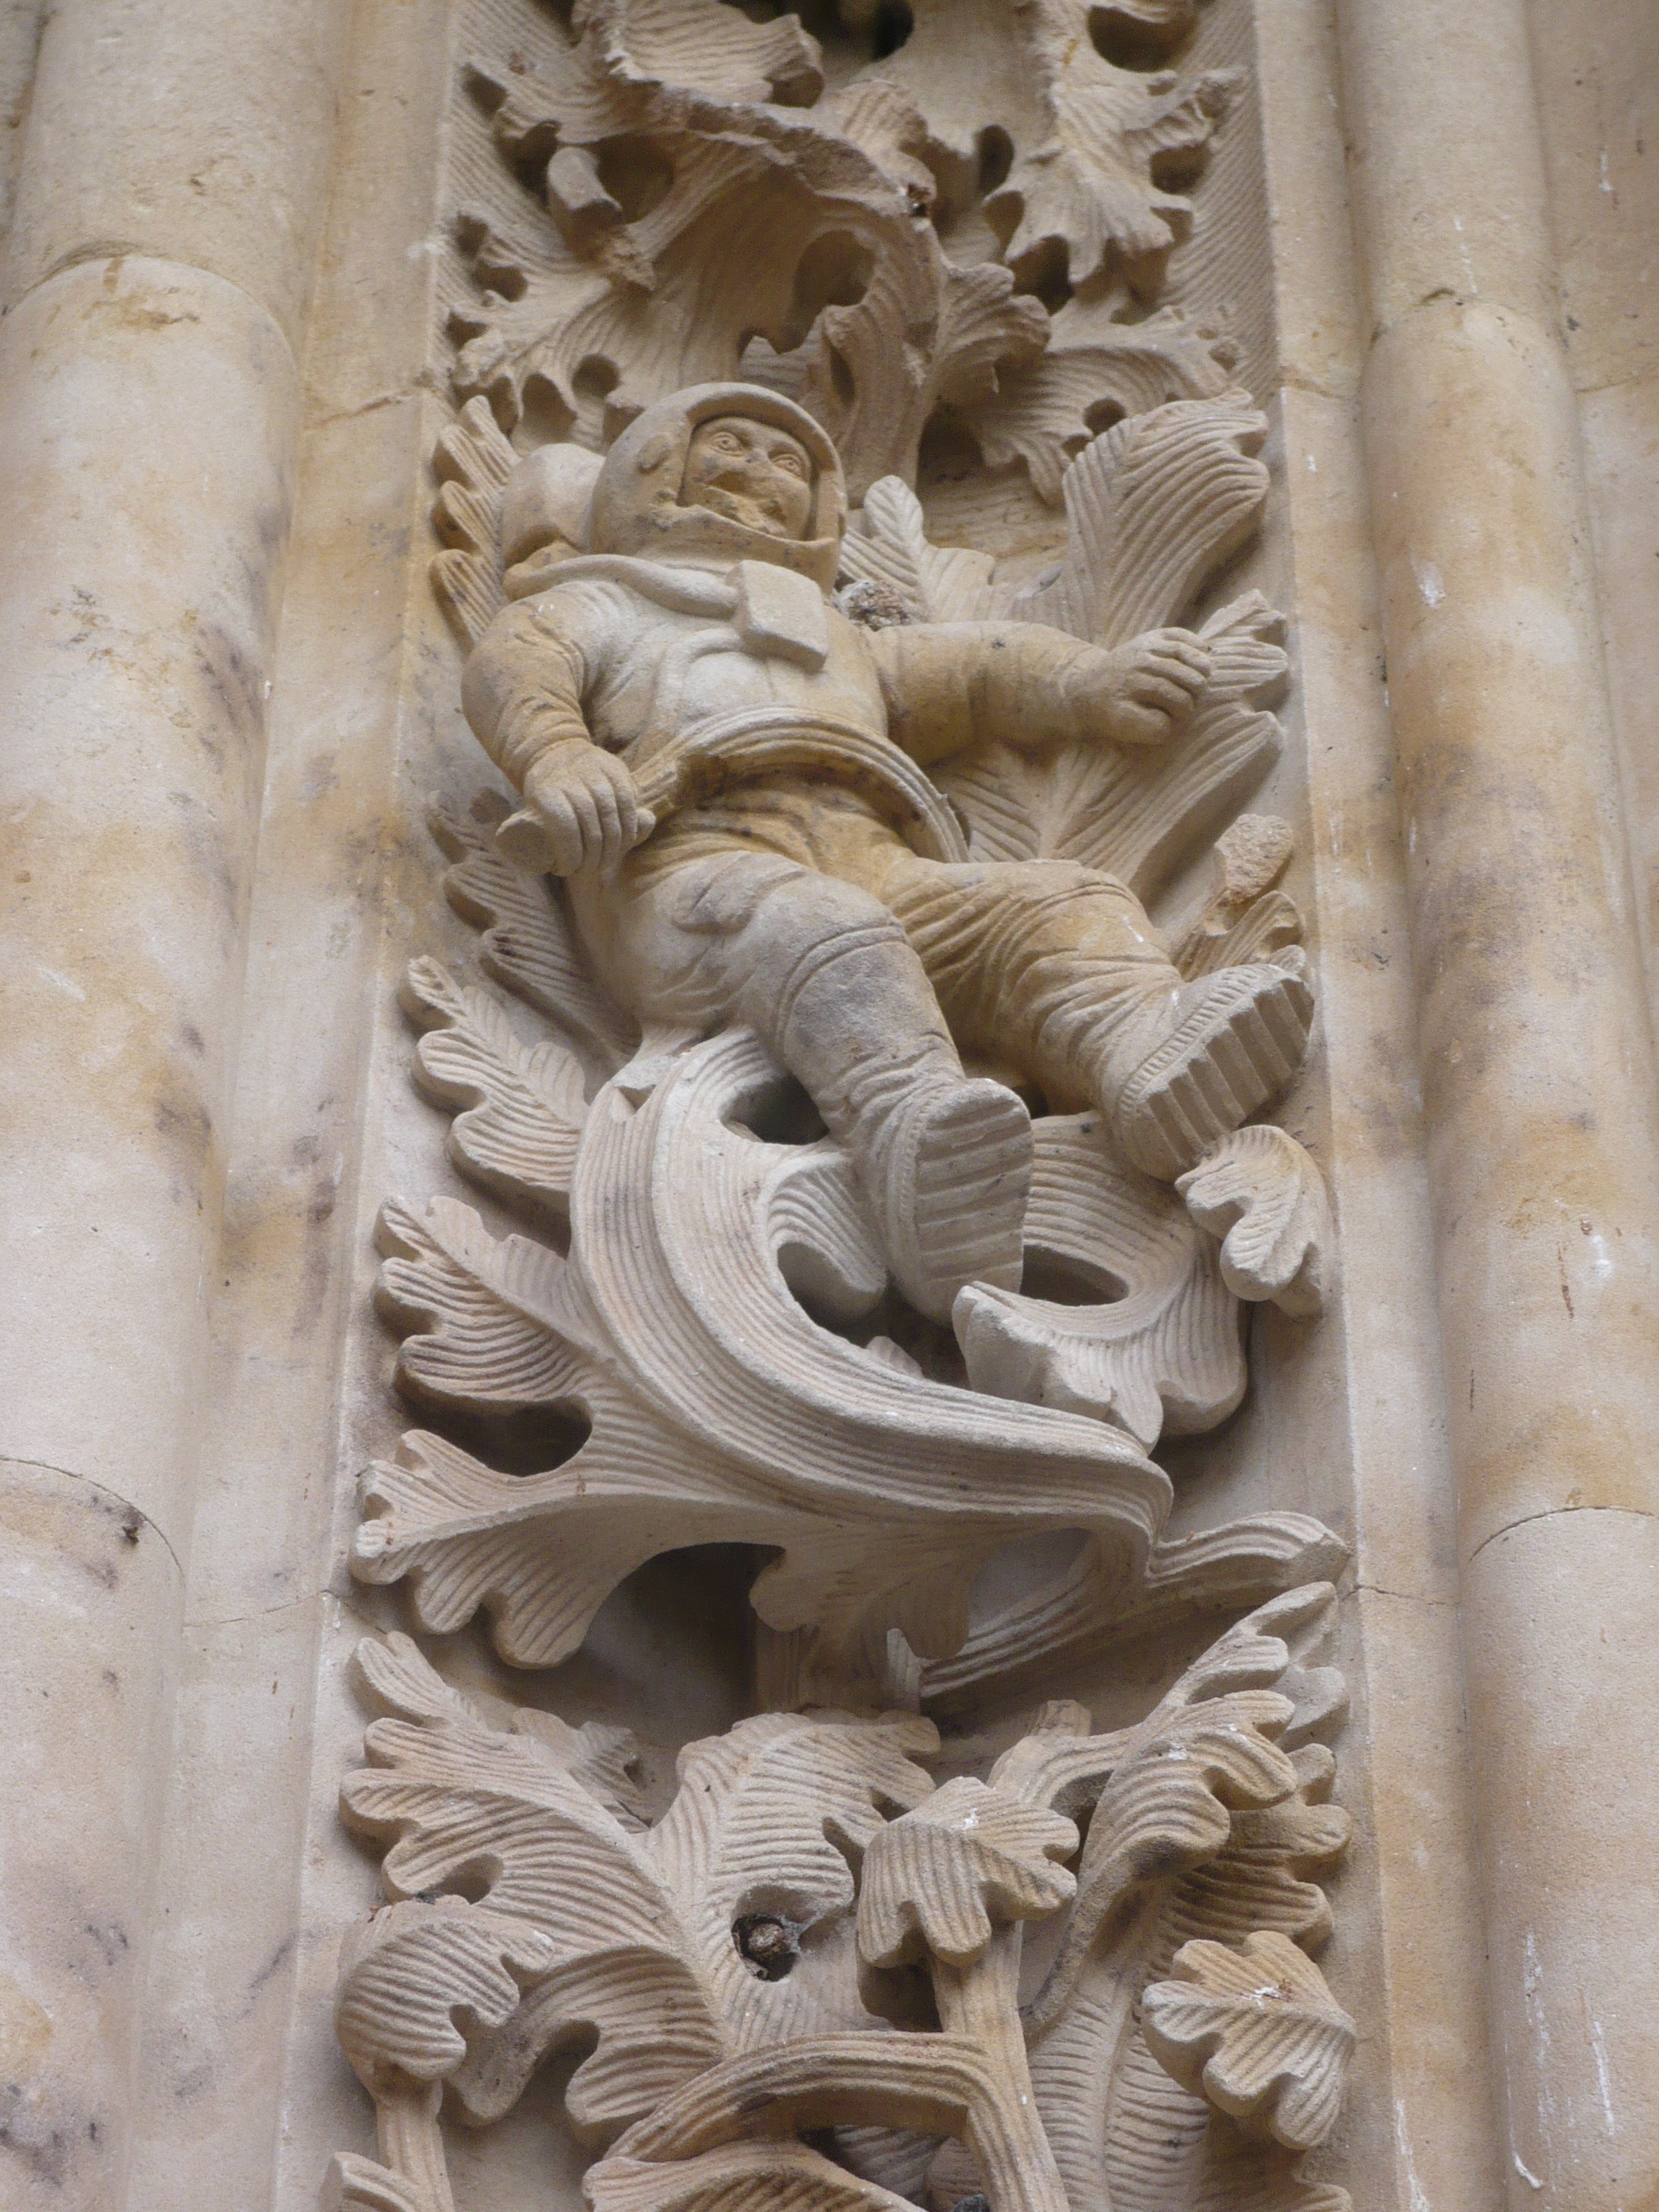
structure, wood, monument, statue, column, facade, cathedral, astronaut, gargoyle, sculpture, art, temple, size, salamanca, carving, relief, stone carving, bas relief, hindu temple, ancient history